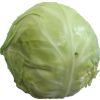
Label: Cabbage white 1